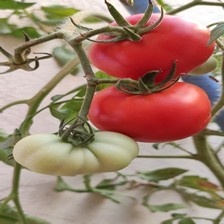
Label: tomato